Rob Fowler (meteorologist)

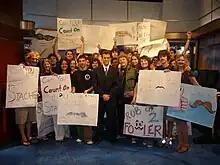
Rob Fowler meets with the protesters

On December 19, 2008, a group of students from across South Carolina including Wando High School, Clemson University, College of Charleston, and The Citadel Military College formed a protest in front of the News 2 studio, led by Wando High School senior, Joey Nelson, to try to convince Rob Fowler to grow the mustache back.